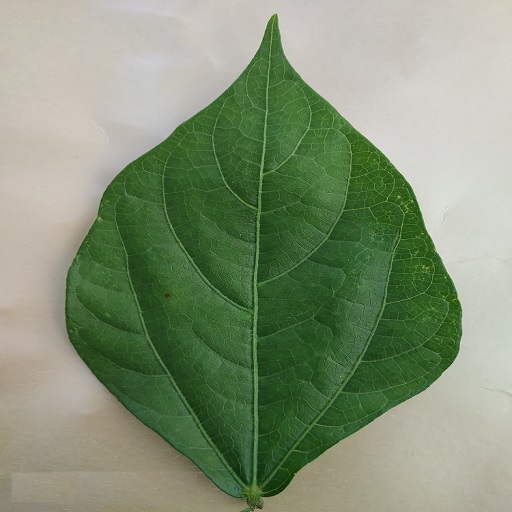
Label: Healthy